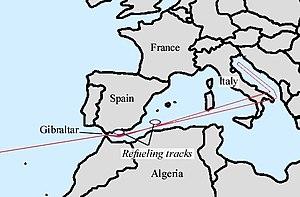
Le Boeing B-52 Stratofortress est un bombardier stratégique subsonique à réaction et à long rayon d'action mis en service en 1955 dans l'United States Air Force. La société Boeing, qui l'a conçu et construit, participe encore à sa maintenance et à son amélioration. Il peut transporter jusqu'à 31 500 kg de munitions air-sol et parcourir plus de 14 000 km sans ravitaillement. En 2017, l'USAF maintient 76 appareils en service.